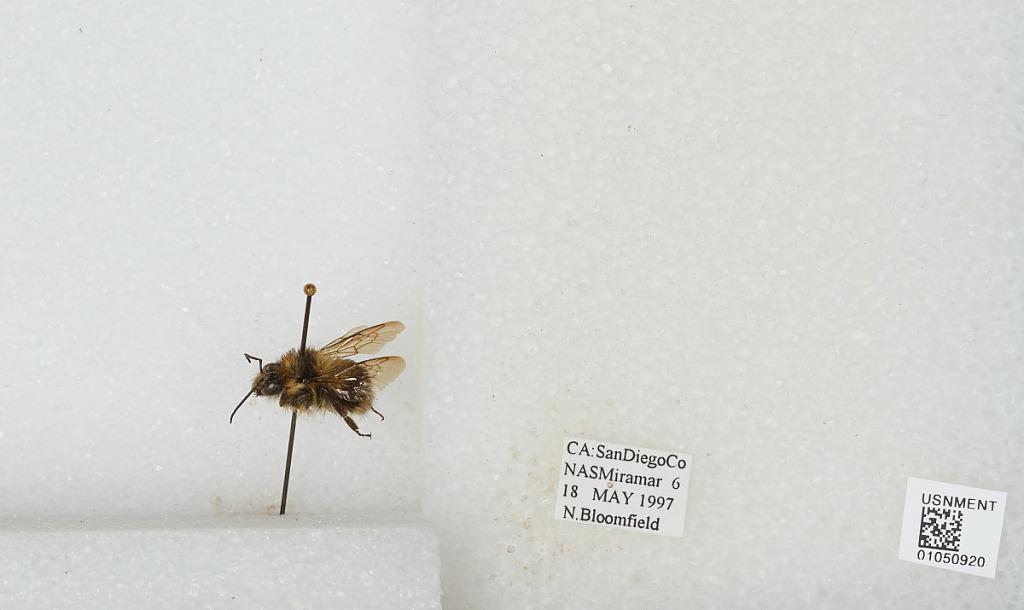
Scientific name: Bombus sp.
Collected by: N. Bloomfield
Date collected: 1997-5-18
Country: United States
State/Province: California
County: San Diego
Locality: Naval Air Station Miramar
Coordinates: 32.8756, -117.136